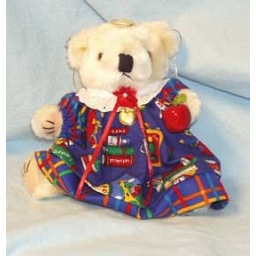
beige bear dressed in school motif fabric, holds bright red apple, has wings and halo